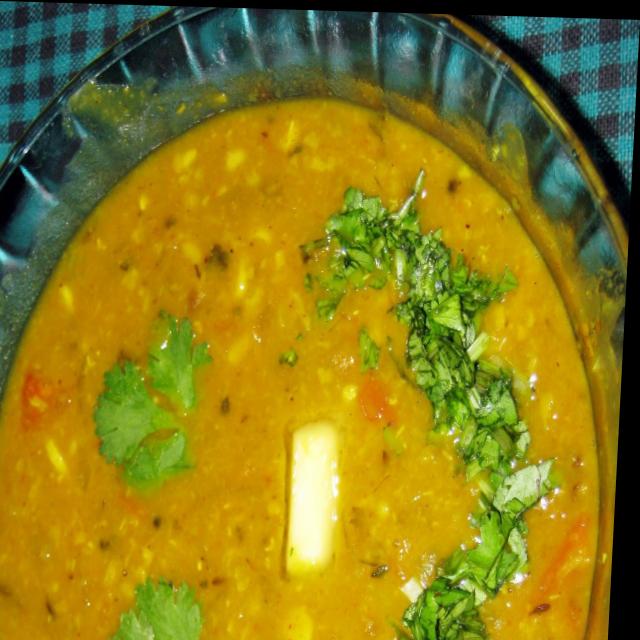
Dish: dal_makhani